Paul Frentrop

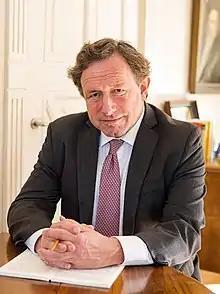
Paul Frentrop 2021

Paul Marie Louis Frentrop (born 18 March 1954) is a Dutch politician, professor and journalist who has been a member of the Senate for the Forum for Democracy (FvD) party from 2019 to 2022.